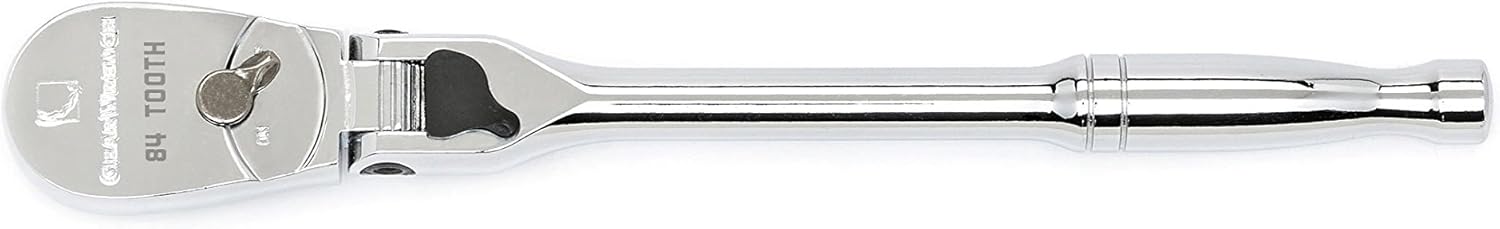
GEARWRENCH 1/4" Drive 84 Tooth Locking Flex Head Teardrop Ratchet, 7" - 81015
Category: Tools & Home Improvement
The GEARWRENCH 84 tooth ratchets provide a 4.3 degree ratcheting arc, enabling users to turn a fastener in tighter confines. The ratchet heads are low profile and feature an enclosed head design for extreme resistance to dirt infiltration. They are made from premium alloy steel and feature a full polish chrome finish that resists rust and corrosion. They are a must have for every tool box.
Features: 84 tooth full polish chrome handle ratchet | Color: Black | Item Package Dimension: 10.7" L x 1.1" W x 2.48" H | Model Number: 81015